Innset Church

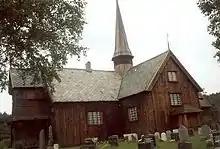
View of the church

Innset Church is a parish church of the Church of Norway in Rennebu Municipality in Trøndelag county, Norway. It is located in the village of Innset. It is the church for the Innset parish which is part of the Gauldal prosti (deanery) in the Diocese of Nidaros. The church was built in a cruciform style in 2000 using plans drawn up by the architect Kjell Kvernaas. The church has a natural wood exterior and it seats about 300 people. Innset church is a popular church for concerts.